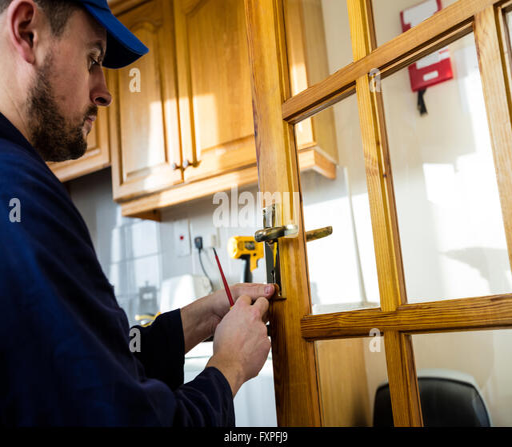
man fixing the door handle with screwdriver